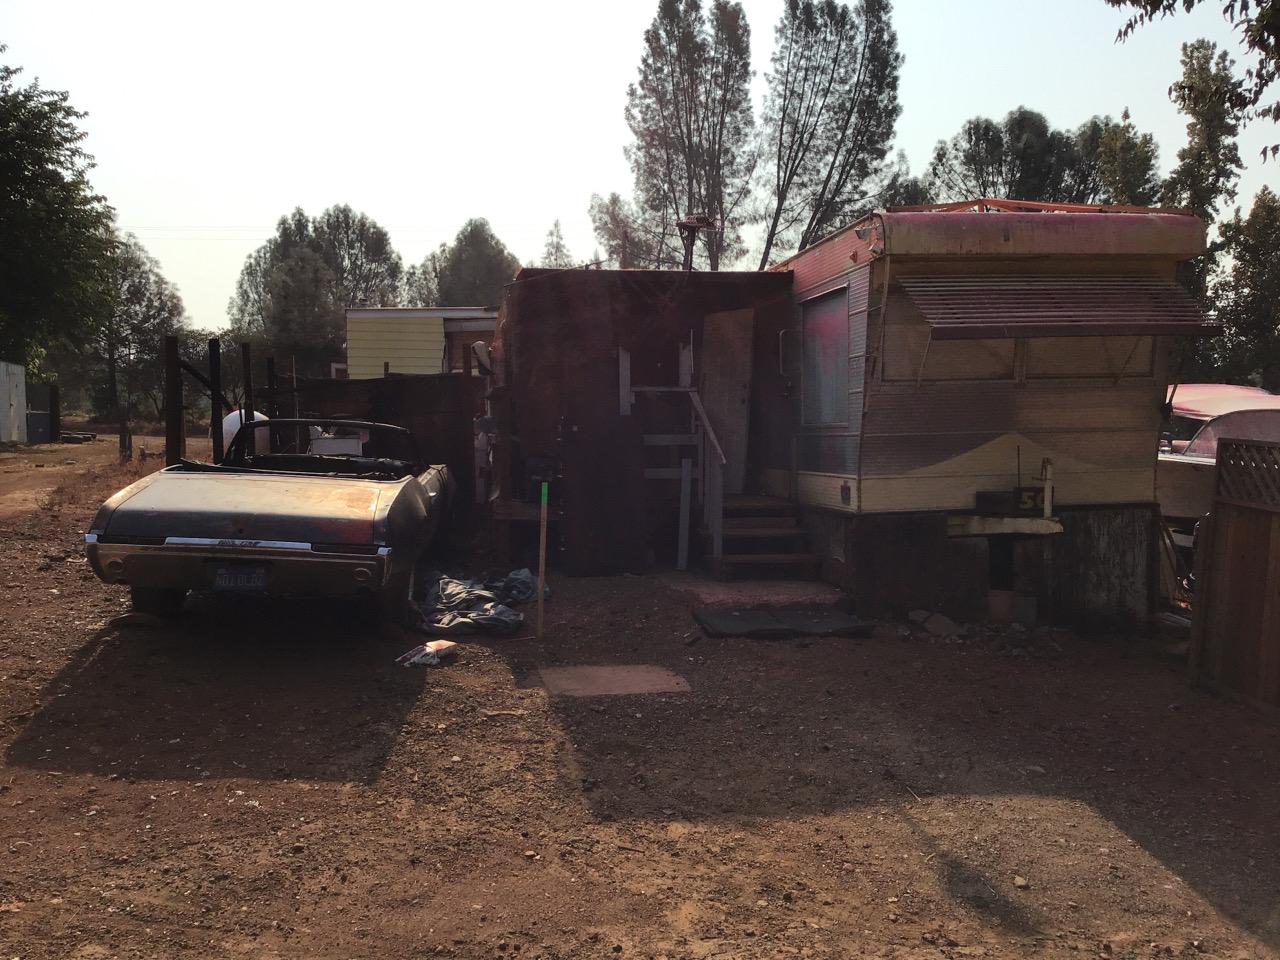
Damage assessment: minor